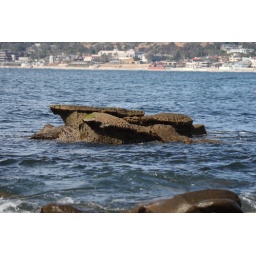
A lonely looking rock island just off the coast near Ellen Browning Scripps Park.